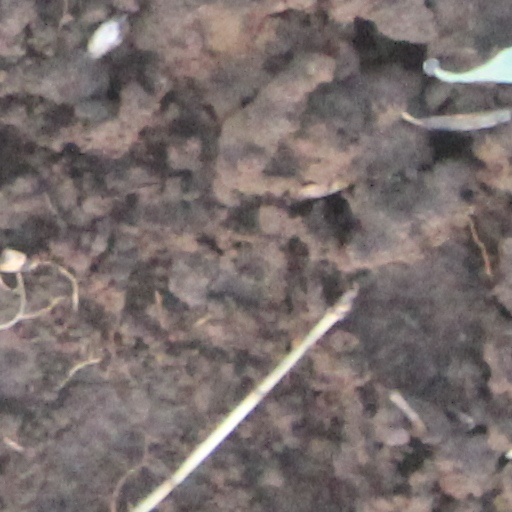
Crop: wheat